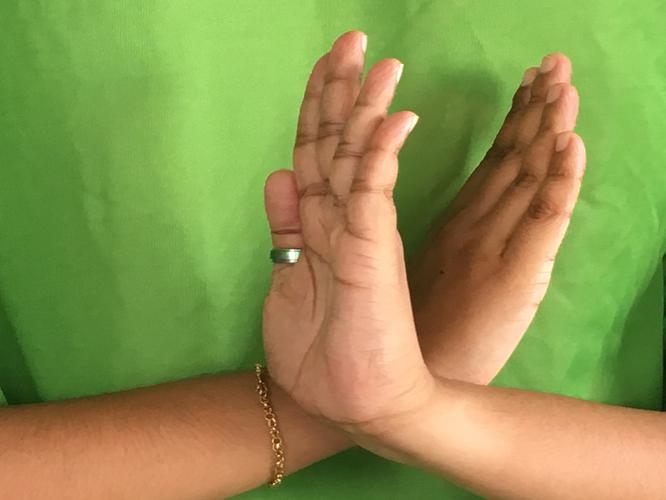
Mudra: Swastikam
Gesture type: double_hand